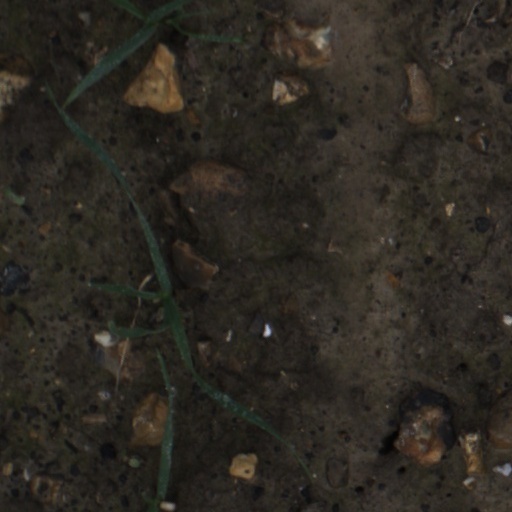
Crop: wheat